Vice presidency of Mike Pence

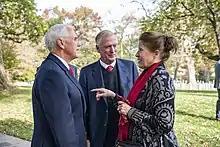
Former Vice President and fellow Hoosier Dan Quayle and Marilyn Quayle with Pence in 2019

In September 2019, Pence attended official meetings with Irish prime minister Leo Varadkar in Dublin, Ireland but stayed at President Trump's resort in Doonbeg, away. Pence's schedule included four hours spent in transit in one day, and two flights on Air Force Two before the end of the next day. Costs for the limousine service alone totaled $599,000 according to State Department receipts, compared to President Obama's three-day trip to Dublin with the same limousine company totaling $114,000.